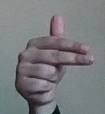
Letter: ghain